Isabela, Basilan

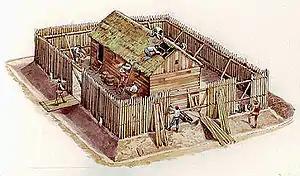
Illustration of the Spanish palisade fortification and Jesuit mission constructed at Pasangen, on the northwestern coast of Taguima.

The Spanish royal authorities eventually returned in 1718. After having re-established lucrative trading agreements with the native kingdoms that dotted the area, nearby Zamboanga experienced a revival in its economy. The increasingly wealthy Spanish trading post in Zamboanga became an even more sought-after prize for the Moro seafarers of the era, so much so that the surrounding islands started to attract the attention of other foreign powers, and chief among these coveted islands was Basilan.